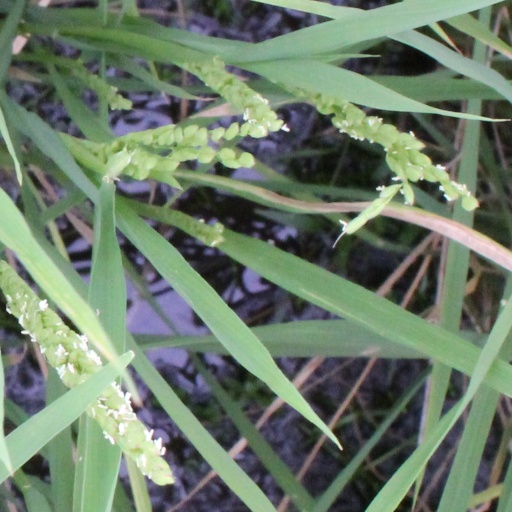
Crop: rice